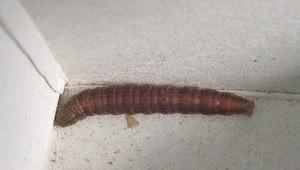
Ophiusa legendrei est une espèce d'insectes lépidoptères appartenant à la famille des Noctuidae.